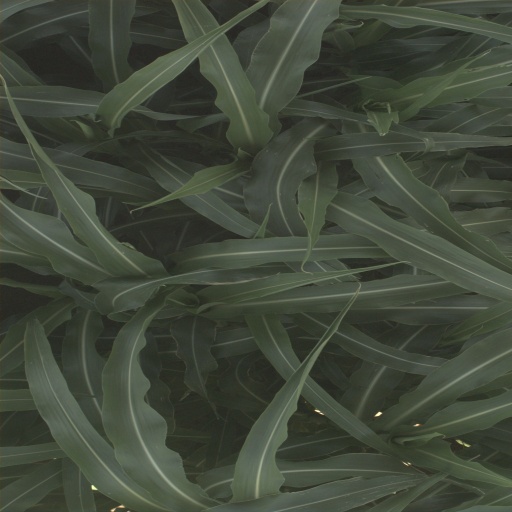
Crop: sorghum